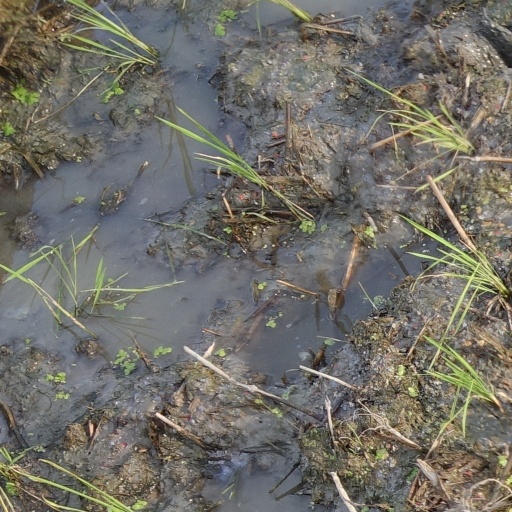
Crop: rice